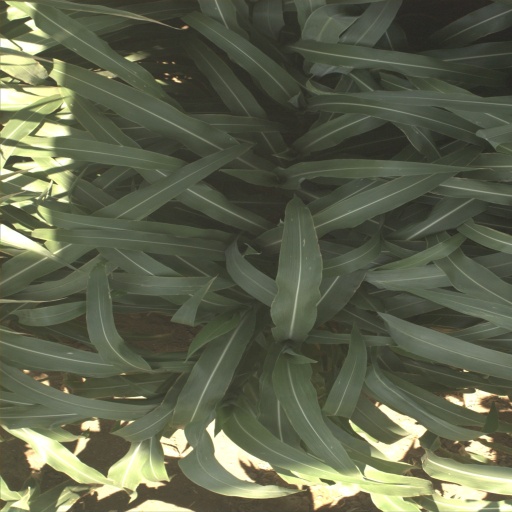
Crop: sorghum